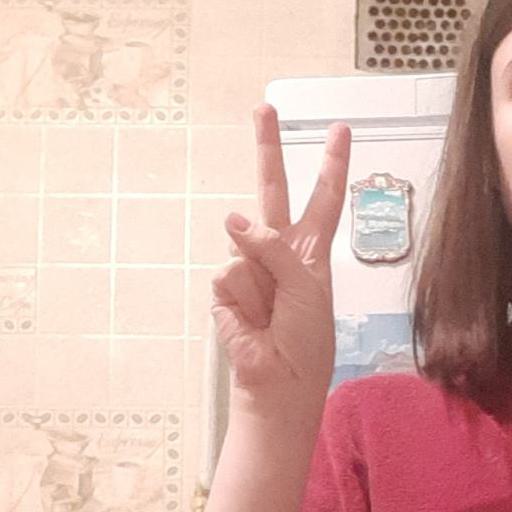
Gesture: peace